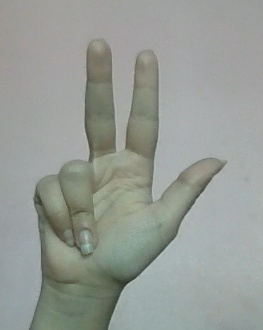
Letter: al